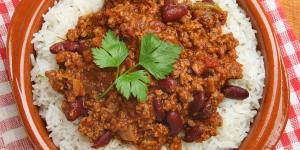
arroz con carne molida